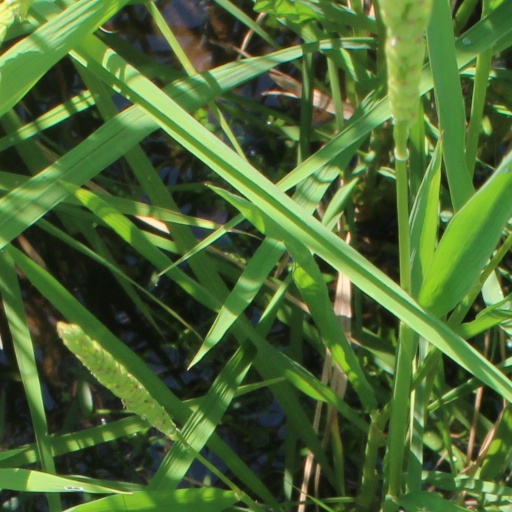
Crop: rice